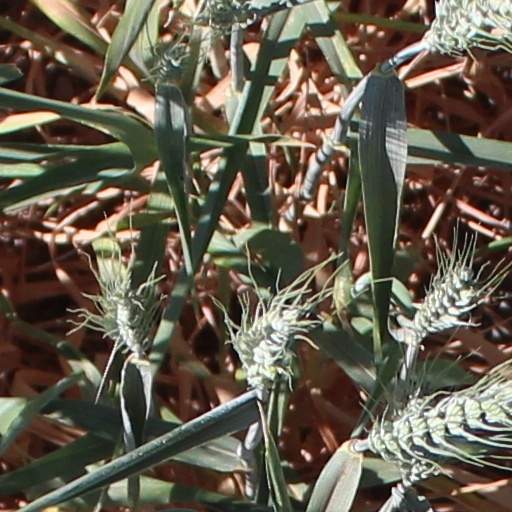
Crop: wheat